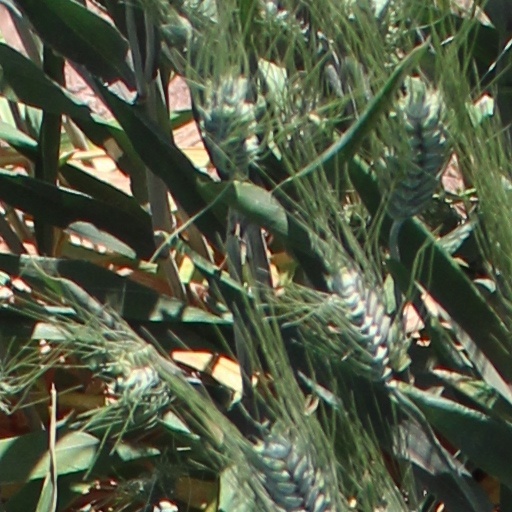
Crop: wheat